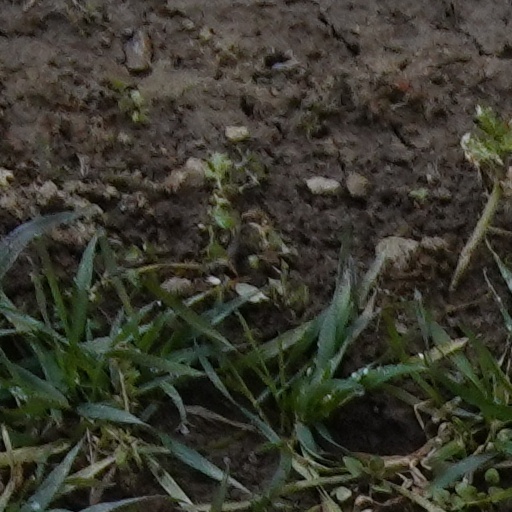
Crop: wheat